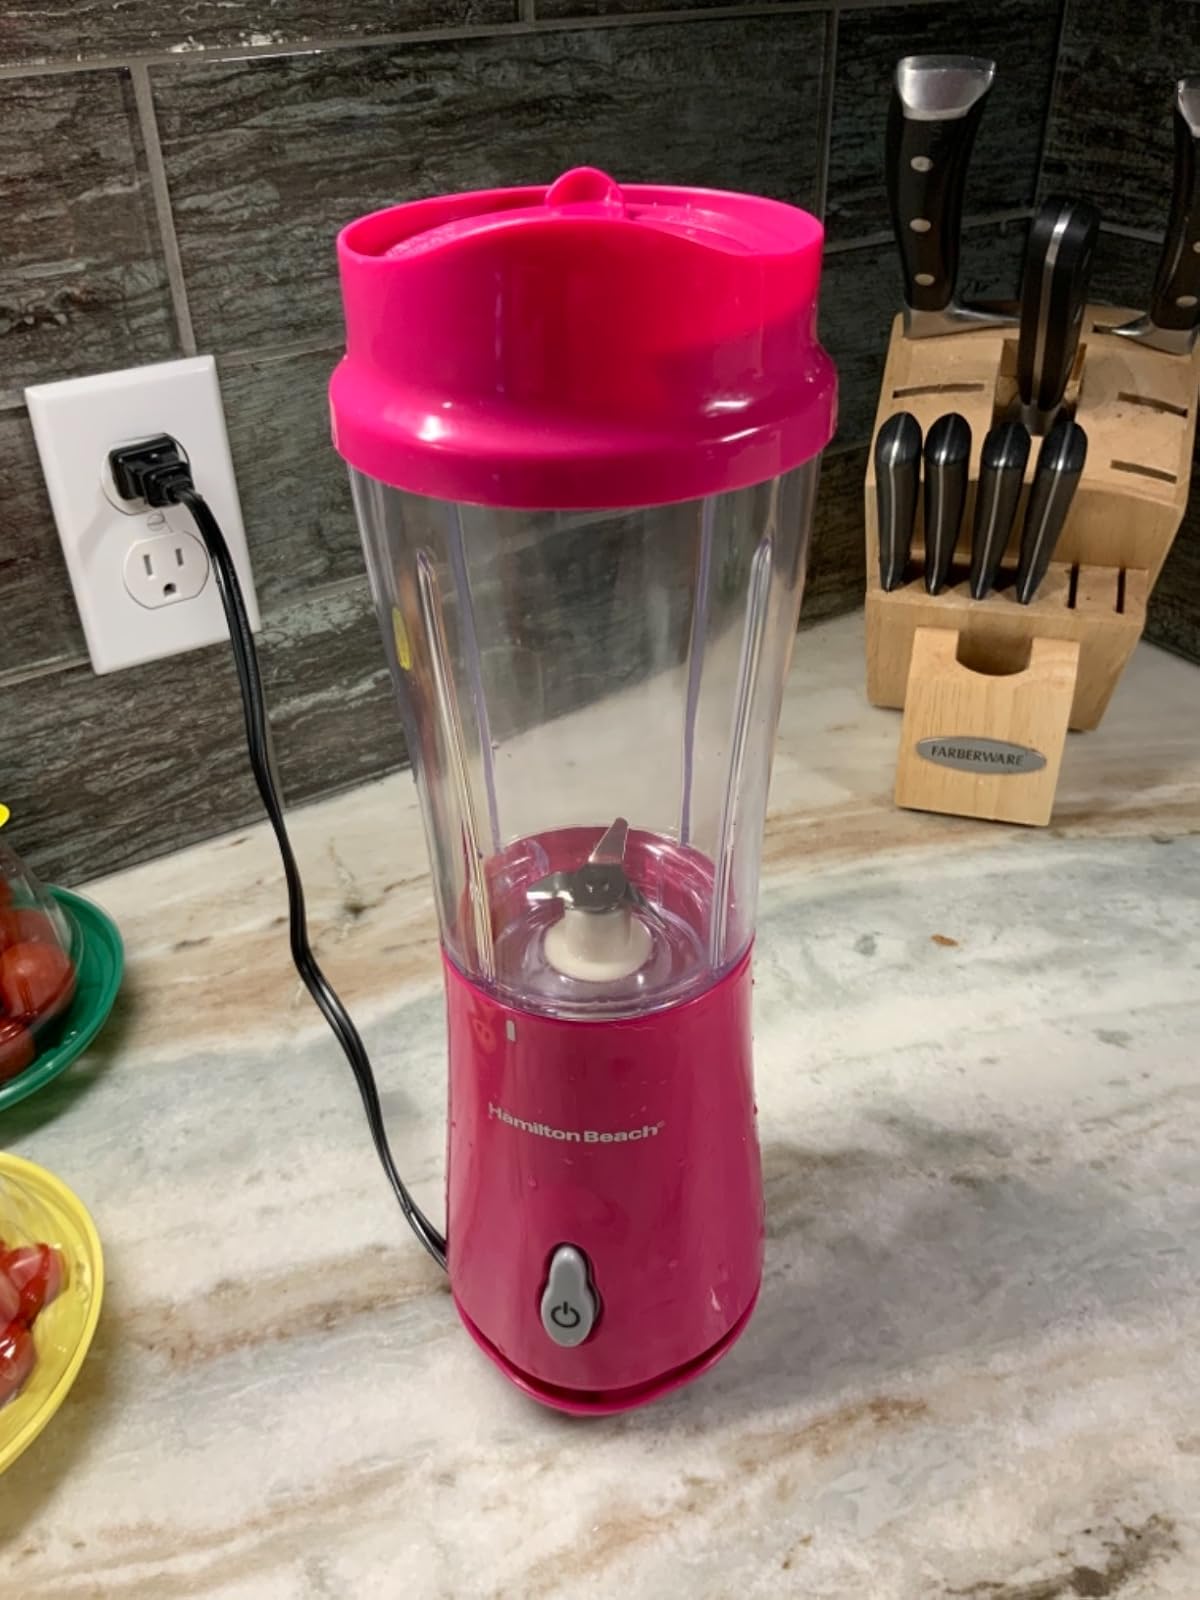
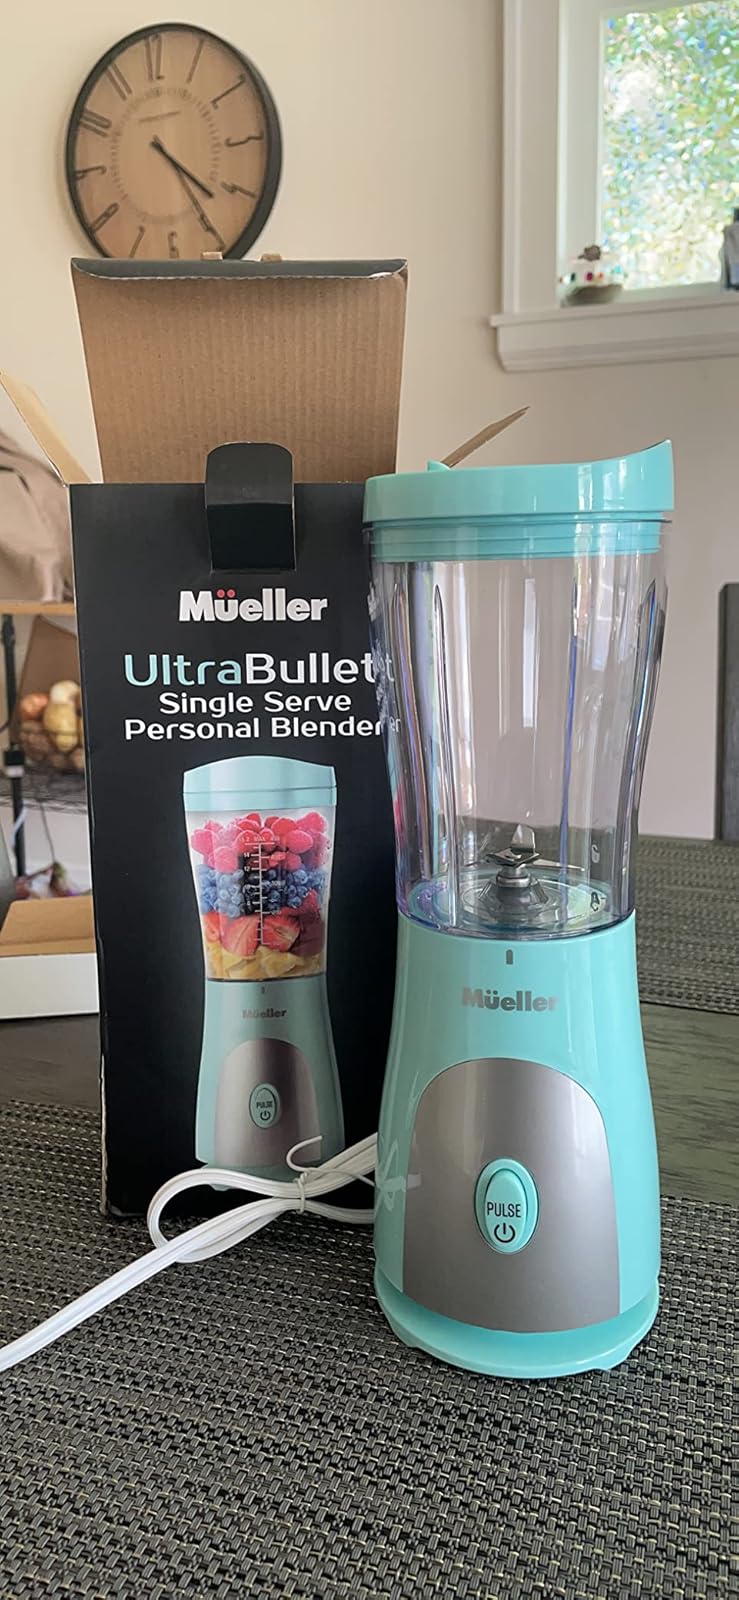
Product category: items_blender
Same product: no